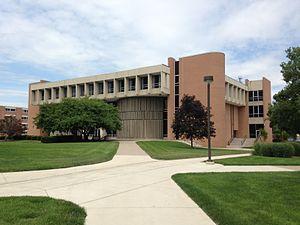
L'université d'État de Bowling Green est une université américaine publique fondée en 1910, installée à Bowling Green, Ohio.